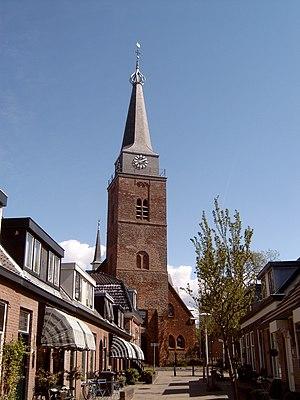
Hillegom est un village et une commune néerlandaise située en province de Hollande-Méridionale. Lors du recensement de 2019, elle compte 21 963 habitants.